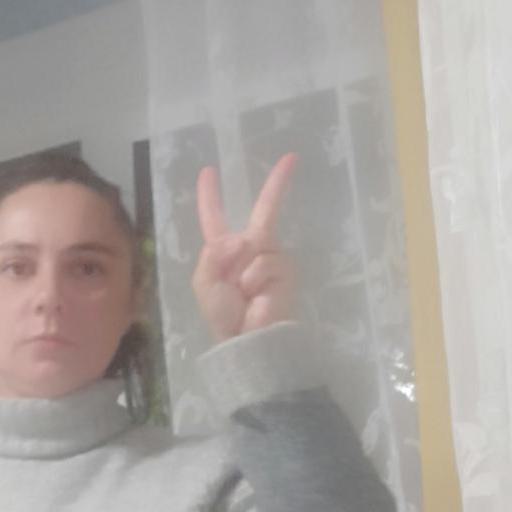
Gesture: peace